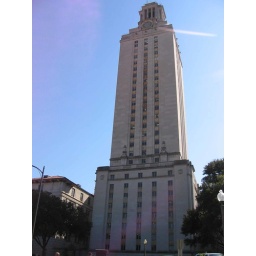
UT tower near turtle pond